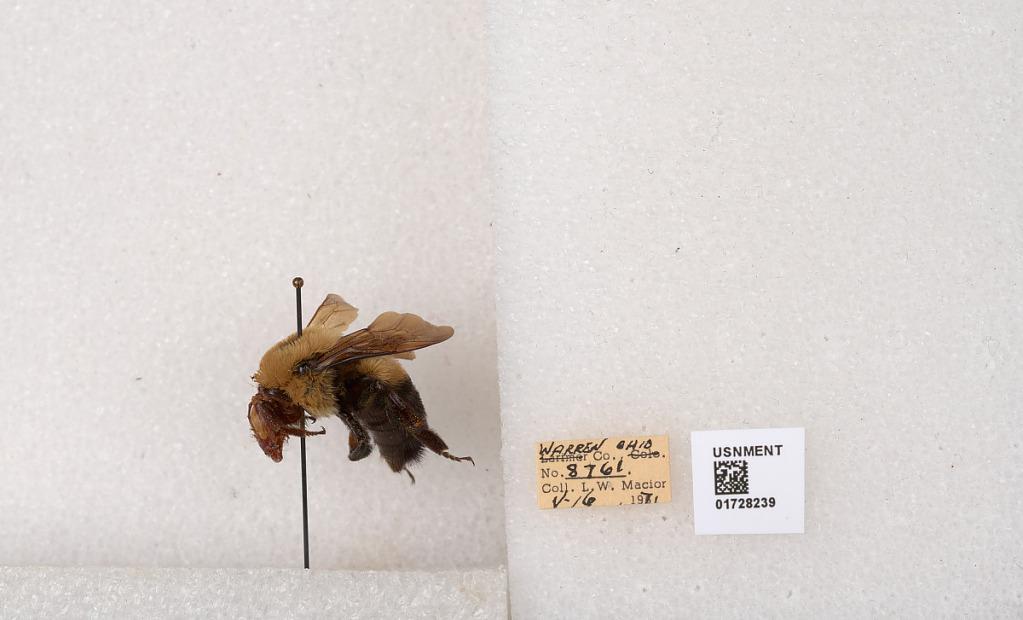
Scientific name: Bombus (Separatobombus) griseocollis (De Geer)
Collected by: L. Macior
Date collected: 1971-5-16
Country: United States
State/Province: Ohio
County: Warren
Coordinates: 39.4276, -84.1668